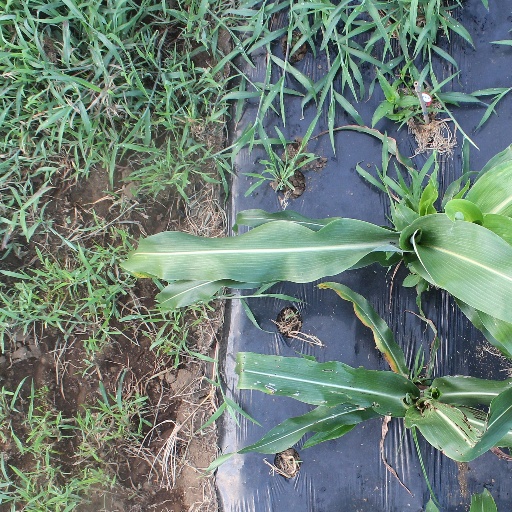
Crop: sorghum